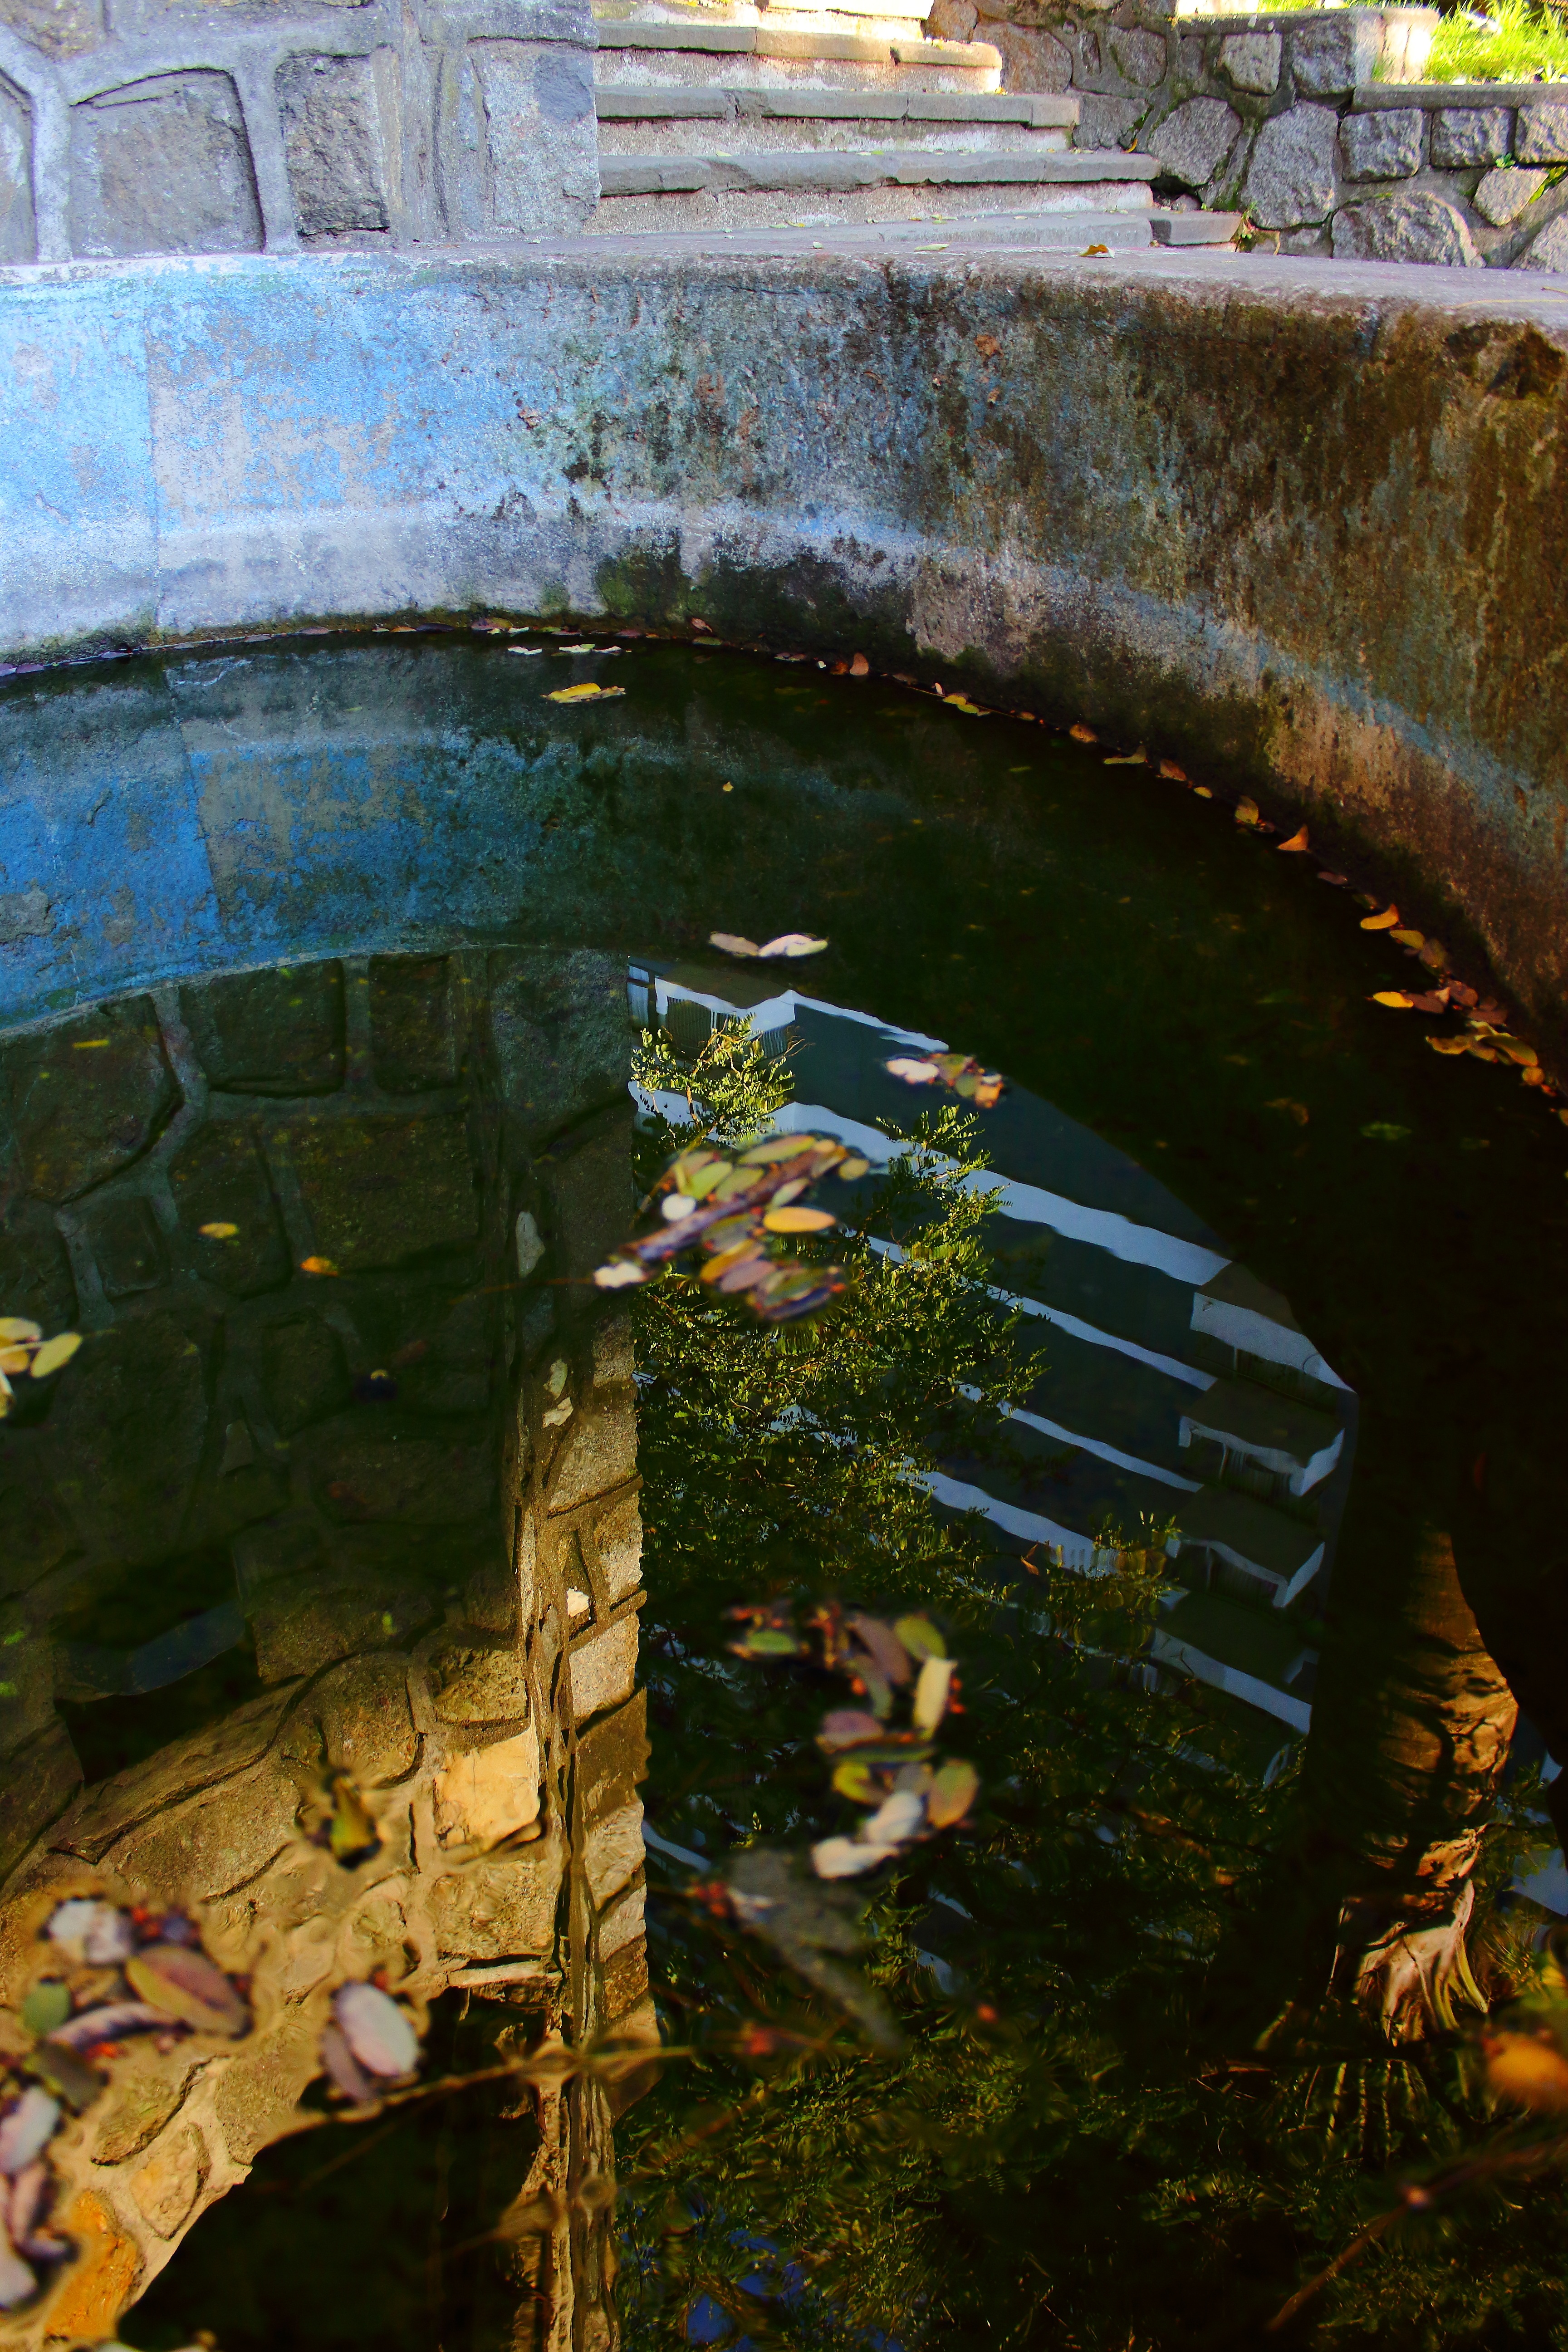
water, nature, rock, pond, green, reflection, waterway, life, water feature